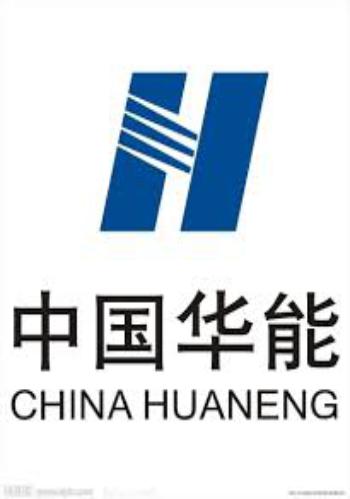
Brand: HuaNeng
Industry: Others